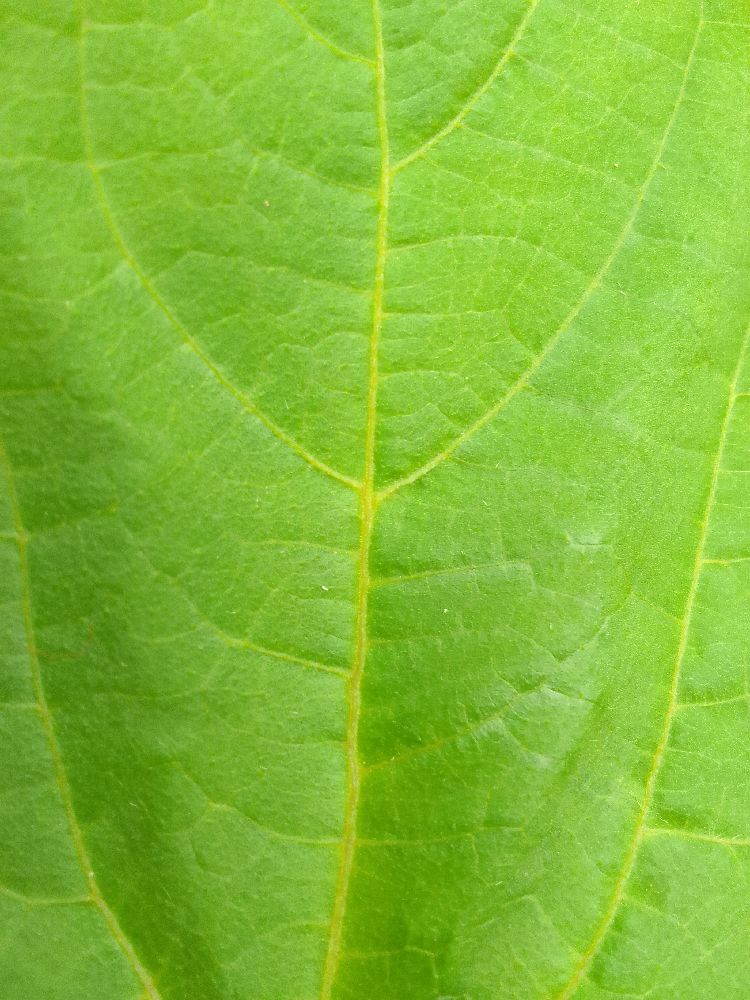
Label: healthy